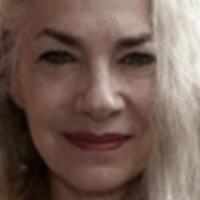
Age group: age 66-80